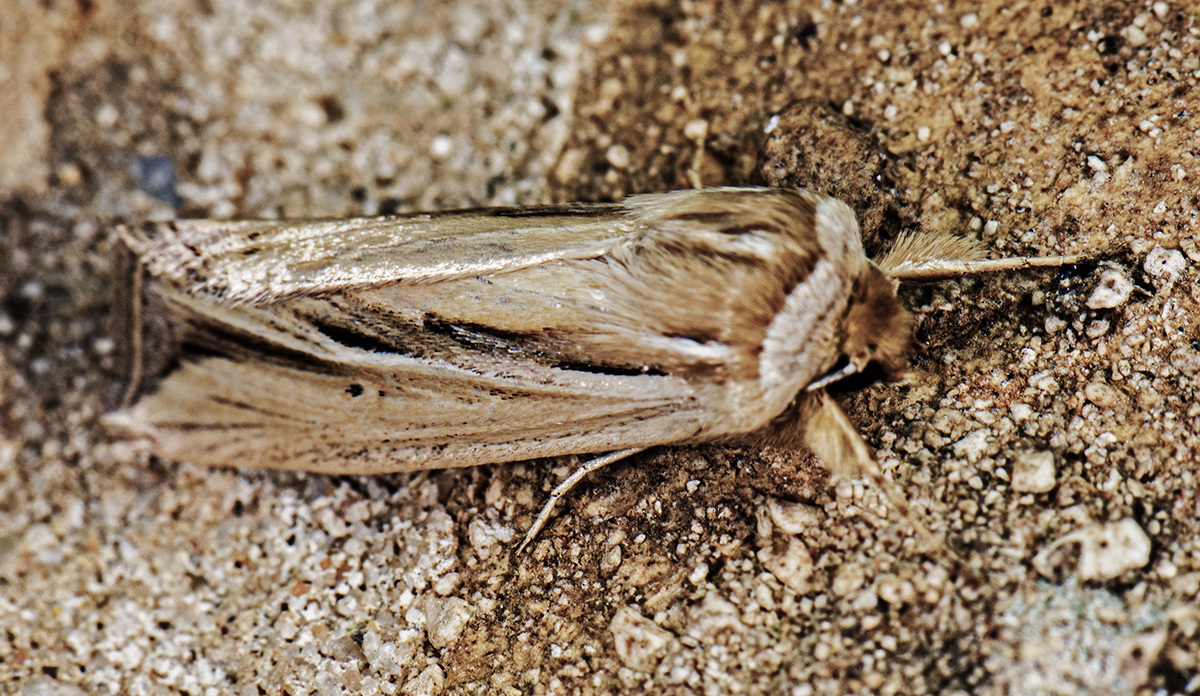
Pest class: wheathead_armyworm_Dargida_diffusa